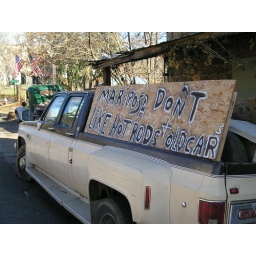
I can't imagine why not - they only have about five decrepit cars sitting around their lot.